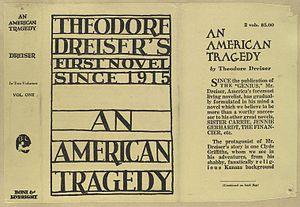
Une tragédie américaine est un roman américain de Theodore Dreiser, publié en 1925. À la frontière du roman policier et du roman social, le récit s'inspire de l'affaire du meurtre de Grace Brown.